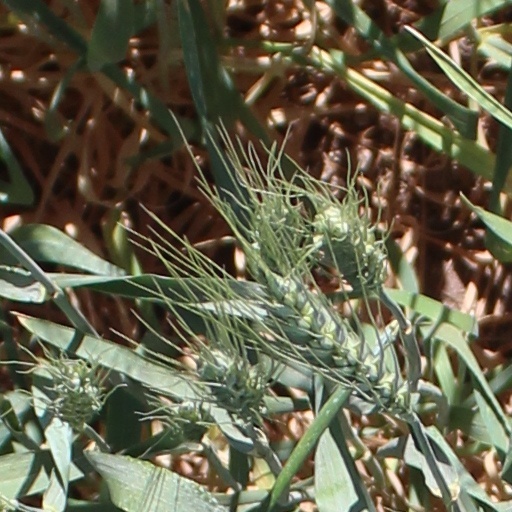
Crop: wheat